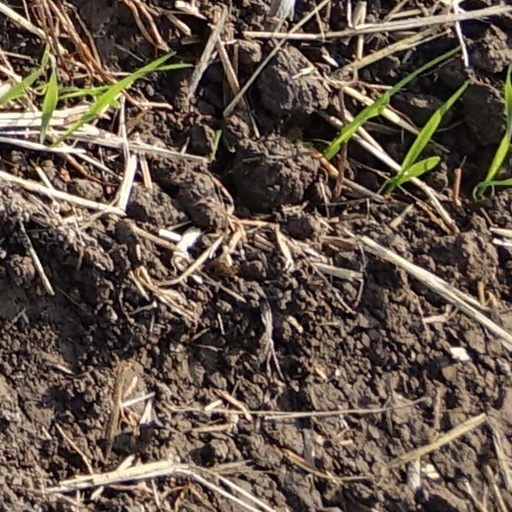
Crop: wheat